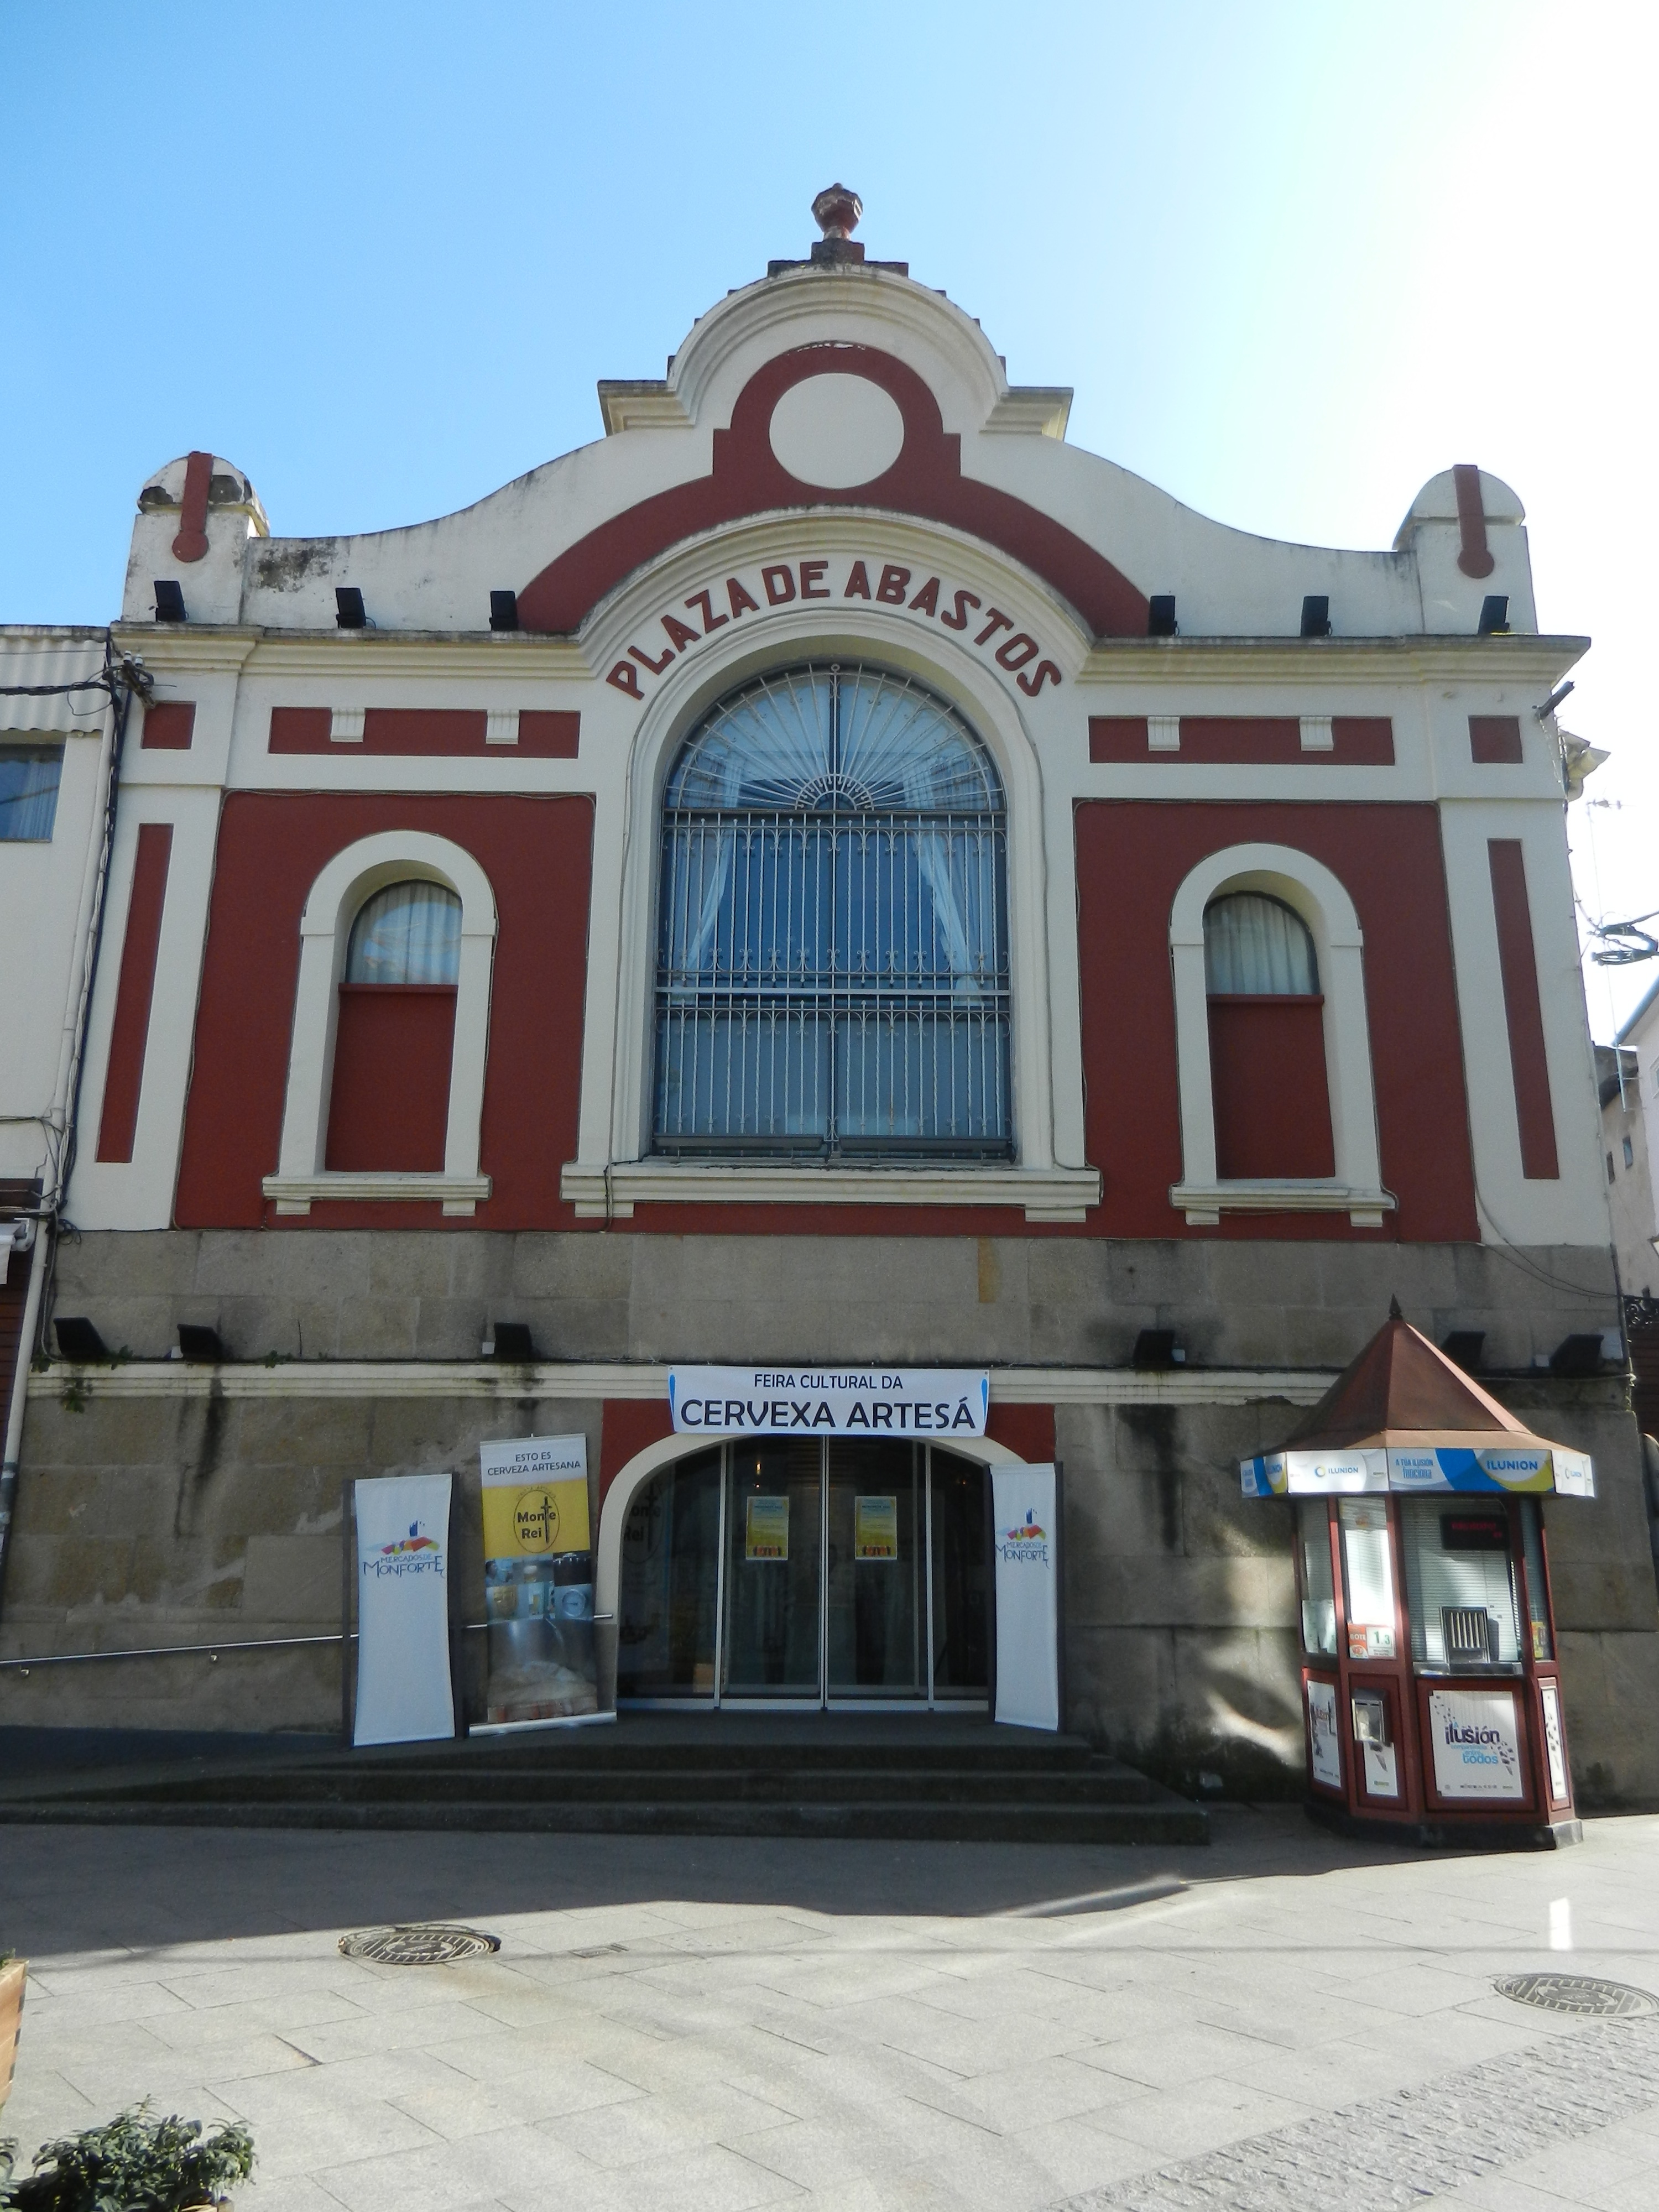
architecture, town, building, downtown, arch, landmark, facade, church, place of worship, synagogue, monforte, craft beer, plaza de abastos